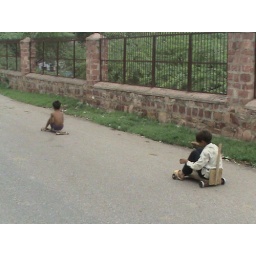
little kids in their soap box racers jamming down the hill from the temple